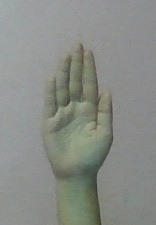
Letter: seen